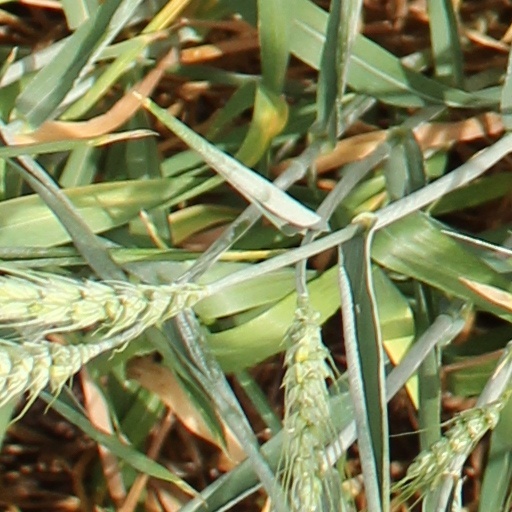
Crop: wheat